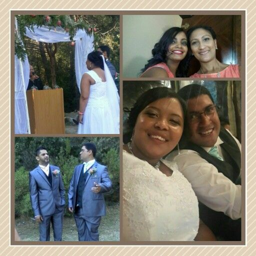
some snaps from our wedding .